Naif Hazazi (footballer, born 1988)

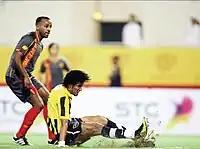
Hazazi falling on the pitch in Al-Qadasiya 0–0 match.

He played twice games without any goal. On 26 August, he played against Al-Qadasiya and scored hat-trick on 7–1 won, to become the second hat-trick in his history. Hazazi has been injured in this season by cruciate ligament. On 28 April, was the comeback match against Zob Ahan, and entered as a substitute in the second half after its improved. On 3 May, Hazazi entered as a reserve on the late minutes, he scored a goal to converted to beat Al-Shabab on last 10 minutes. He played also on the final as a reserve against Al-Hilal he won his first title Champions Cup by penalties finished 5–4.